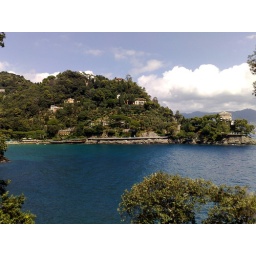
A bay near Portofino walking towards the beach. Has a castle on the end of the rocks